Archdiocese of Argeș and Muscel

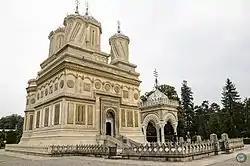
Cathedral of Curtea de Argeș, the seat of the Archdiocese of Argeș and Muscel

The Archdiocese of Argeș and Muscel is a diocese of the Romanian Orthodox Church. Its see is the Dormition of the Theotokos Cathedral in Curtea de Argeș and its ecclesiastical territory covers Argeș County. The archdiocese forms part of the Metropolis of Muntenia and Dobrudja.